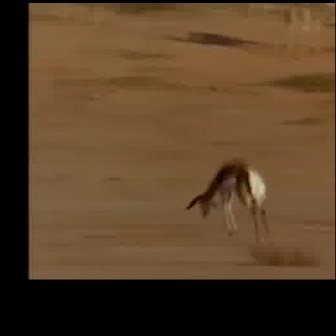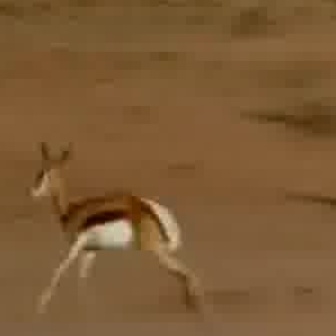
  Please identify the target specified by the bounding box [183,156,270,242] in the first image and locate it in the second image. Return the coordinates in [x_min,y_min,x_max,y_max] format.
Answer: [24,141,207,325]